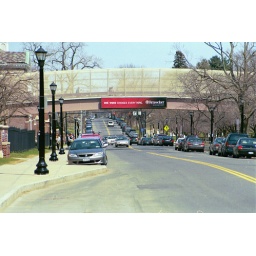
A Pedestrian bridge spans 15th street in Troy, NY on the campus of RPI